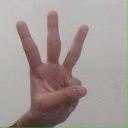
अक्षर: व